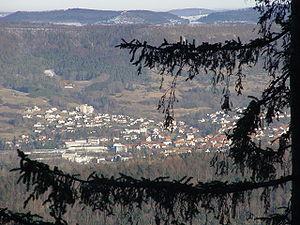
Jungingen est une commune de Bade-Wurtemberg, située dans l'arrondissement de Zollernalb, dans la région Neckar-Alb, dans le district de Tübingen.